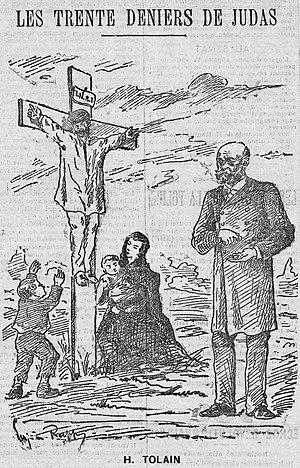
Caricature de Tolain en Judas.
Henri Louis Tolain, né le 18 juin 1828 à Paris dans le 12ᵉ arrondissement ancien et mort le 4 mai 1897 dans le 7ᵉ arrondissement de Paris, est une figure du mouvement syndical et socialiste français.